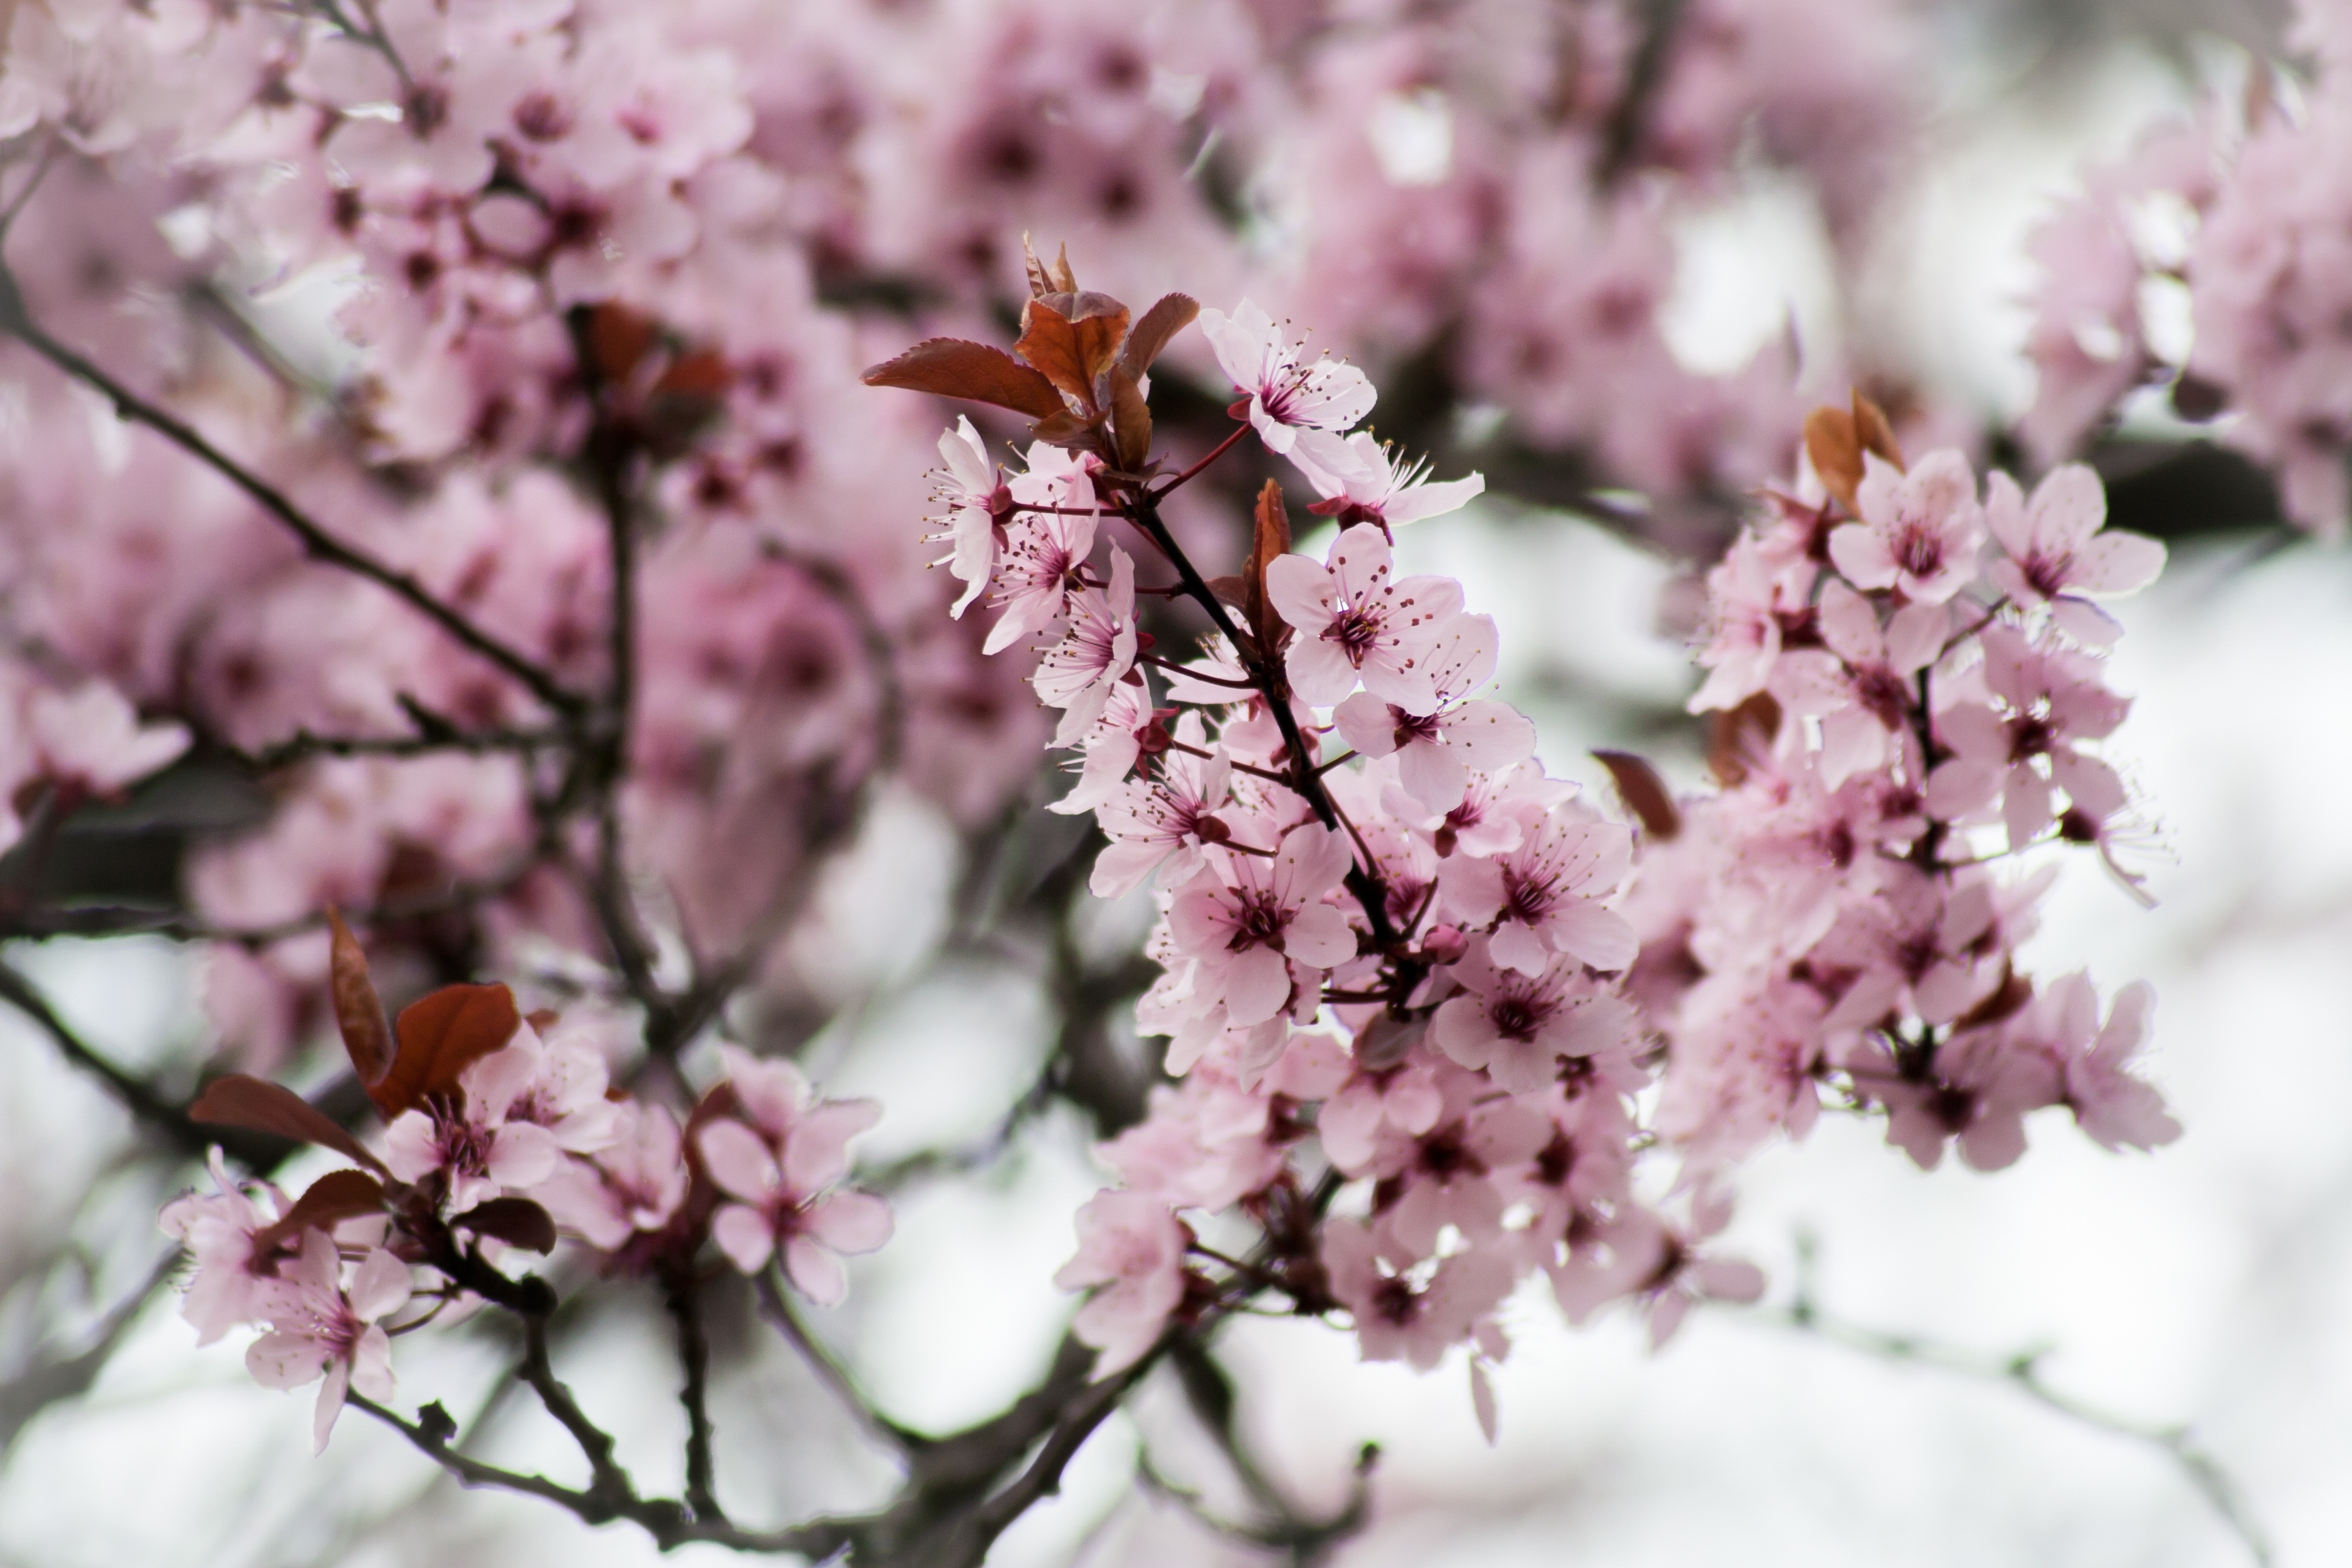
tree, nature, branch, blossom, plant, fruit, sweet, flower, petal, bloom, summer, spring, red, produce, color, pink, flora, delicious, season, cherry blossom, smell, cherry, macro photography, ornamental plant, flowering plant, sweet cherry, oriental cherry, east asian cherry, land plant